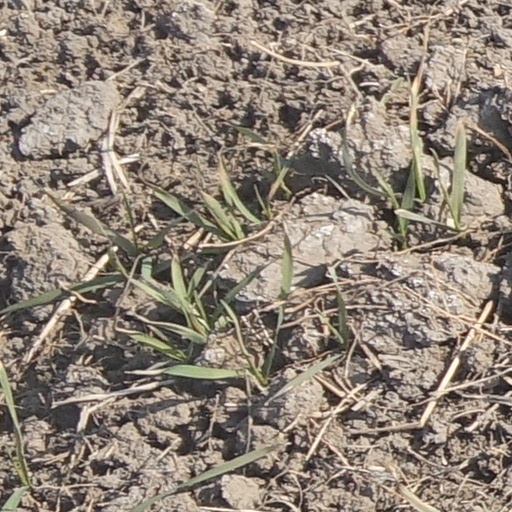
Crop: wheat